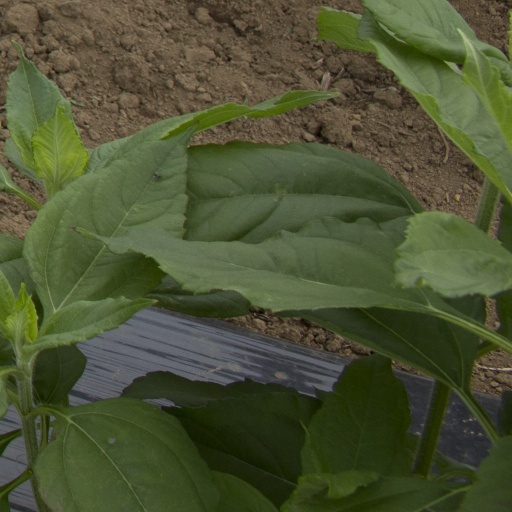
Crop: Jerusalem artichoke